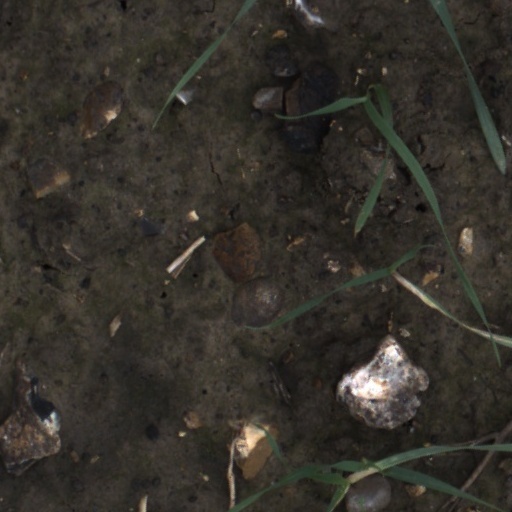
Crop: wheat